Mahinda College

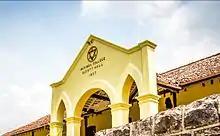
Main Hall of Mahinda College, which was named after Colonel Henry Steel Olcott

Colonel Henry Steel Olcott, a retired United States army officer, came across a report of a religious debate between Buddhist monks and Christian clergy. He began to correspond with the Buddhist monks of Ceylon, eventually leading him to visit Ceylon.